Rex (chair)

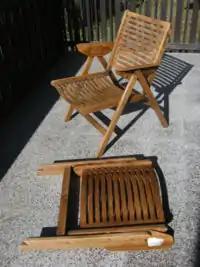
Rex Chair

The Rex Chair is a wooden chair designed by Slovene architect and designer Niko Kralj (1920–2013). It is part of the collection at the Museum of Modern Art (MoMA) in New York City. Kralj was awarded the Prešeren Prize for the Rex chair. In 2012, it was given a permanent place in the Designmuseum Denmark, the largest museum of design in Scandinavia. The Rex Chair was ranked as the second most significant Slovenian product of the 20th century by the "Finance" newspaper in 1999. [ The Museum of Modern Art in Ljubljana devoted an exhibit to the Rex chair in 2004 for its 50th anniversary.